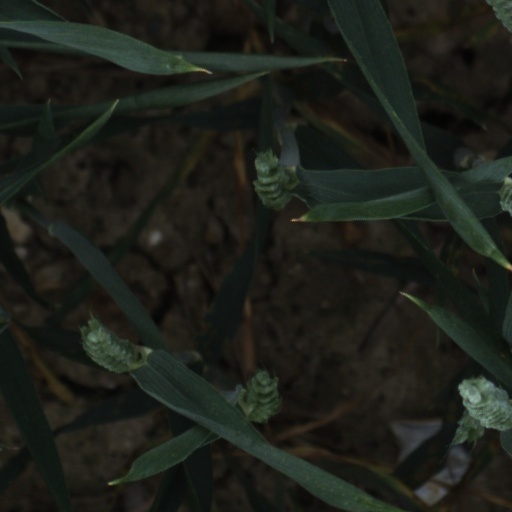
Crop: wheat